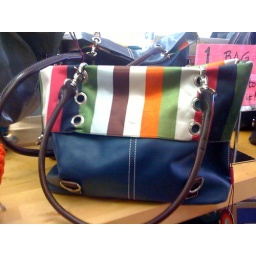
Vegan striped liner bag by Espe